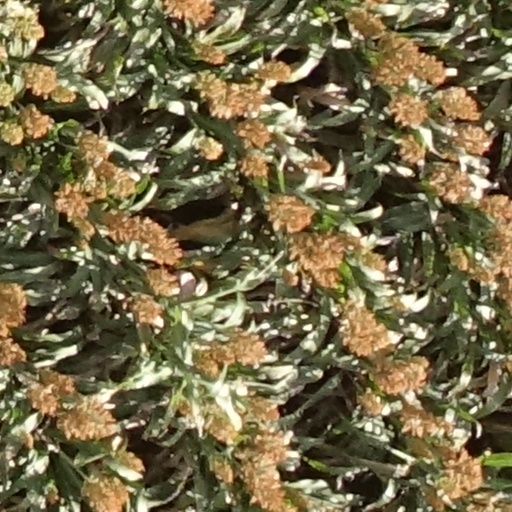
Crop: sorghum